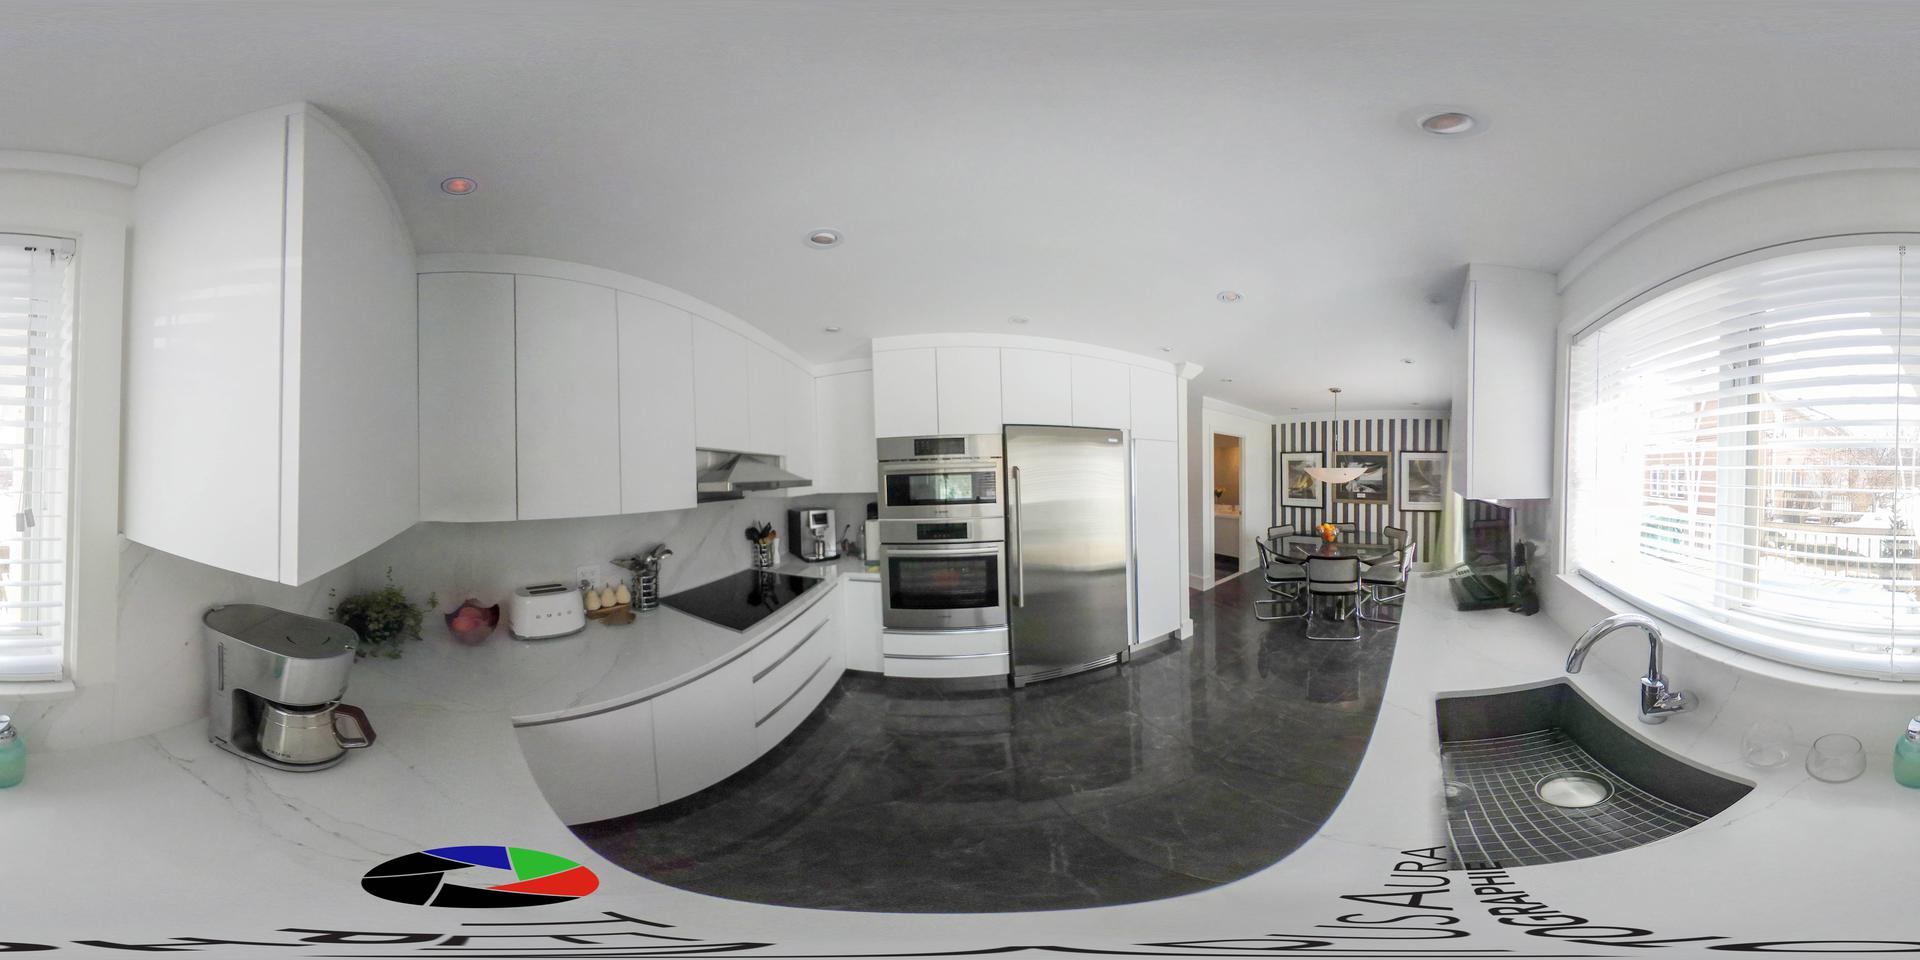
Referred object: Chandelier above the dining table

Referred object: Turn slightly right to see the stainless steel refrigerator

Referred object: the refrigerator opposite the sink faucet